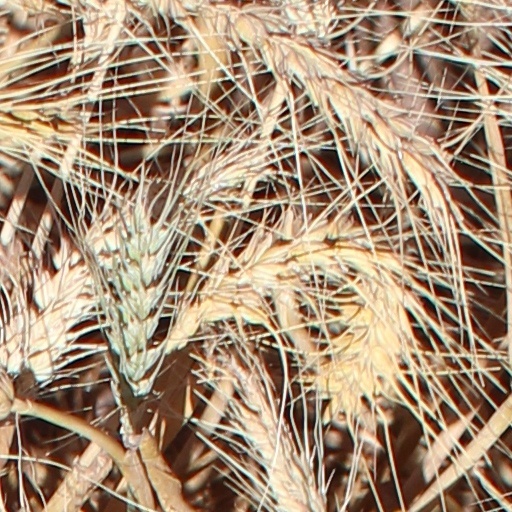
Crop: wheat